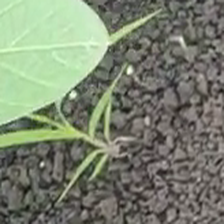
Weed species: Digitaria_SP_(Digitaria Sanguinalis )